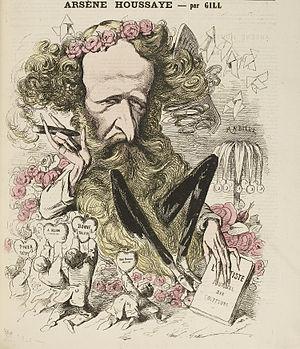
Arsène Houssaye, né François Arsène Housset le 28 mars 1814 à Bruyères-et-Montbérault et mort le 26 février 1896 à Paris, est un homme de lettres français. Il est également connu sous le pseudonyme d’Alfred Mousse.